Pneumatic tube

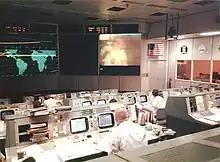
NASA Mission Control Center during the Apollo 13 mission. Note pneumatic tube canisters in console to the right.

Pneumatic transportation was invented by William Murdoch around 1799. "Capsule pipelines" were first used in the Victorian era, to transmit telegrams from telegraph stations to nearby buildings. The system is known as pneumatic dispatch.